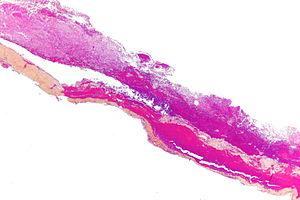
L'hématome sous-dural, ou hémorragie sous-durale, désigne l'épanchement de sang dans les espaces méningés. À la suite d'un traumatisme crânien avec lésion des petites veinules qui traversent l'espace sous-dural, l'hémorragie a lieu entre l'arachnoïde qui entoure le cerveau et le feuillet interne de la dure-mère qui est en contact avec la boîte crânienne. L'hématome ne peut pas traverser de l'autre côté du cerveau par rapport au côté d'origine de l'hémorragie. En effet, la faux du cerveau sépare en deux l'espace sous-dural. Les hématomes sous-duraux peuvent causer une augmentation de la pression intracrânienne, avec compression et lésion du cerveau.